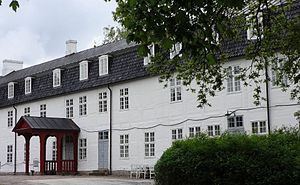
Christian af Rosenborg / Biografi / Senere liv
Damebygningen på Sorgenfri Slot.
Hans Excellence Christian, Greve af Rosenborg, var en dansk greve og prins. Han var yngste søn af Arveprins Knud og Arveprinsesse Caroline-Mathilde, sønnesøn af Kong Christian 10. og fætter til Dronning Margrethe II.